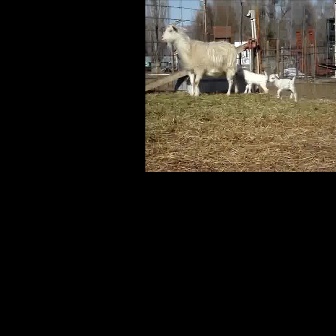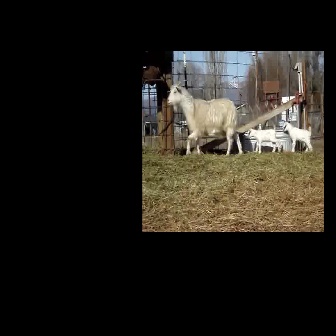
  Please identify the target specified by the bounding box [160,18,237,96] in the first image and locate it in the second image. Return the coordinates in [x_min,y_min,x_max,y_max] format.
Answer: [166,80,243,156]